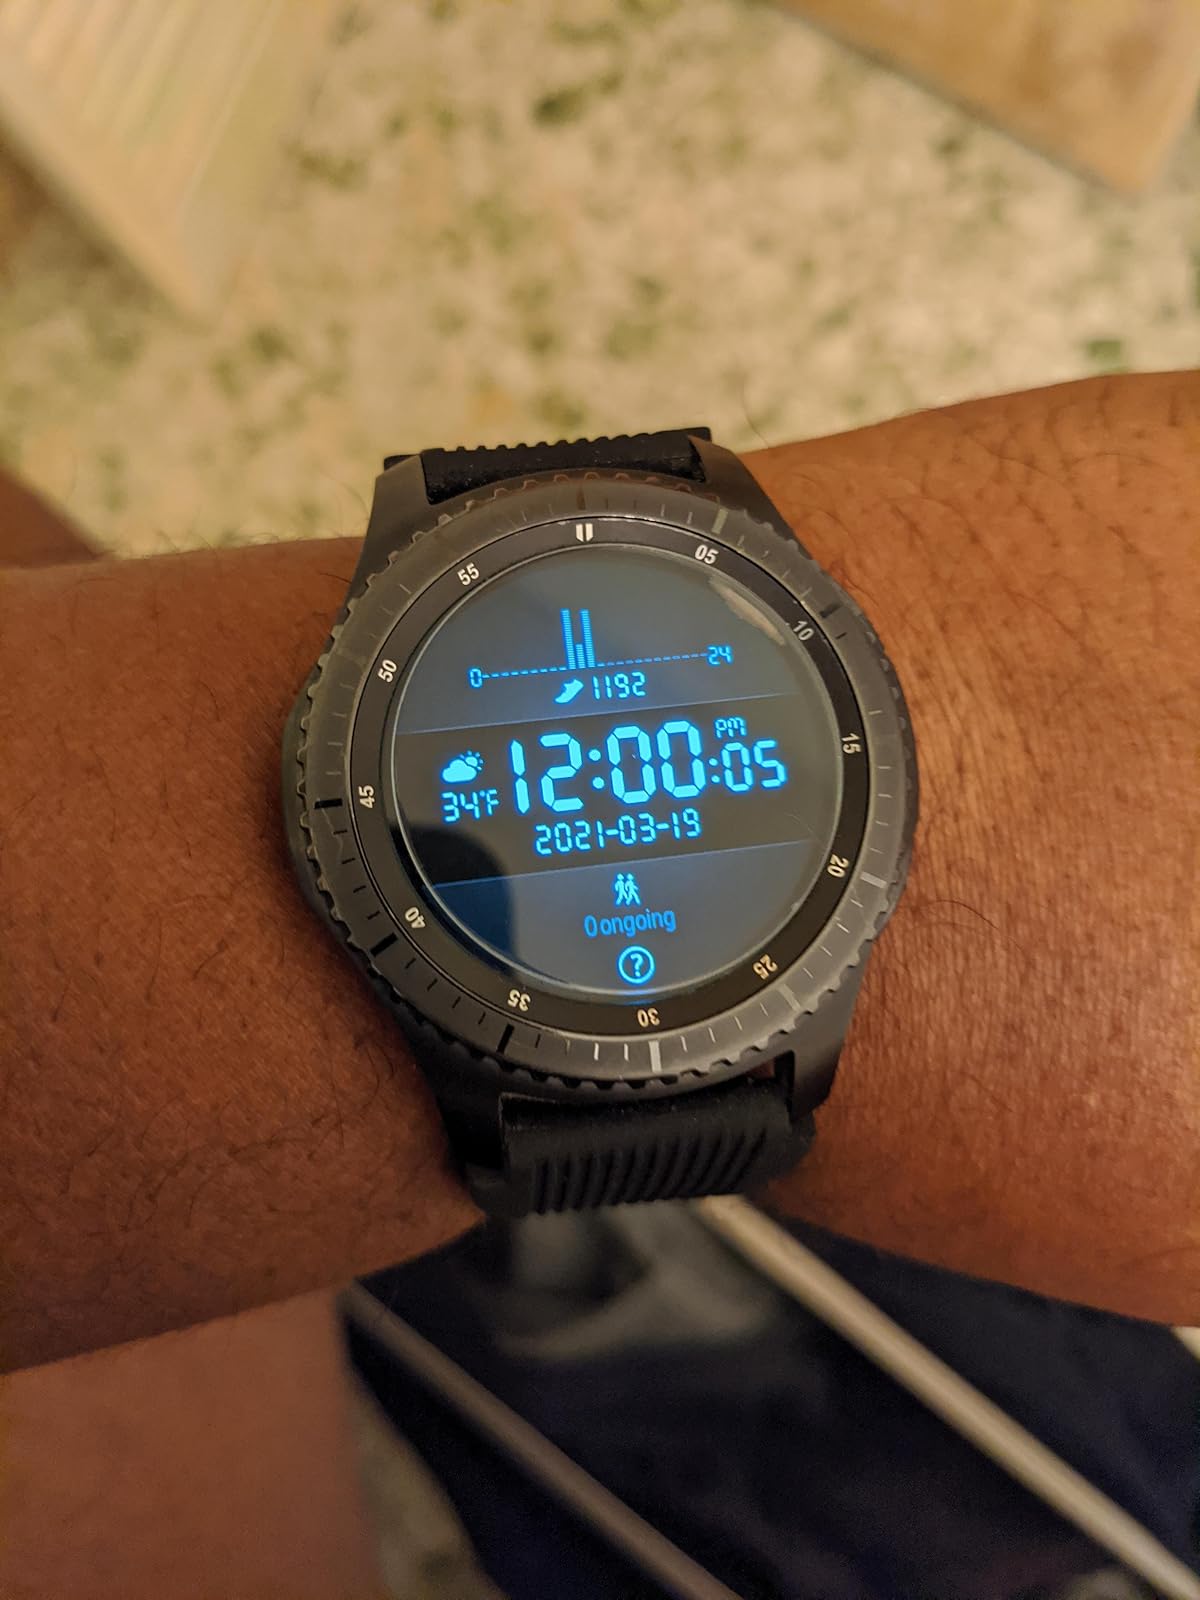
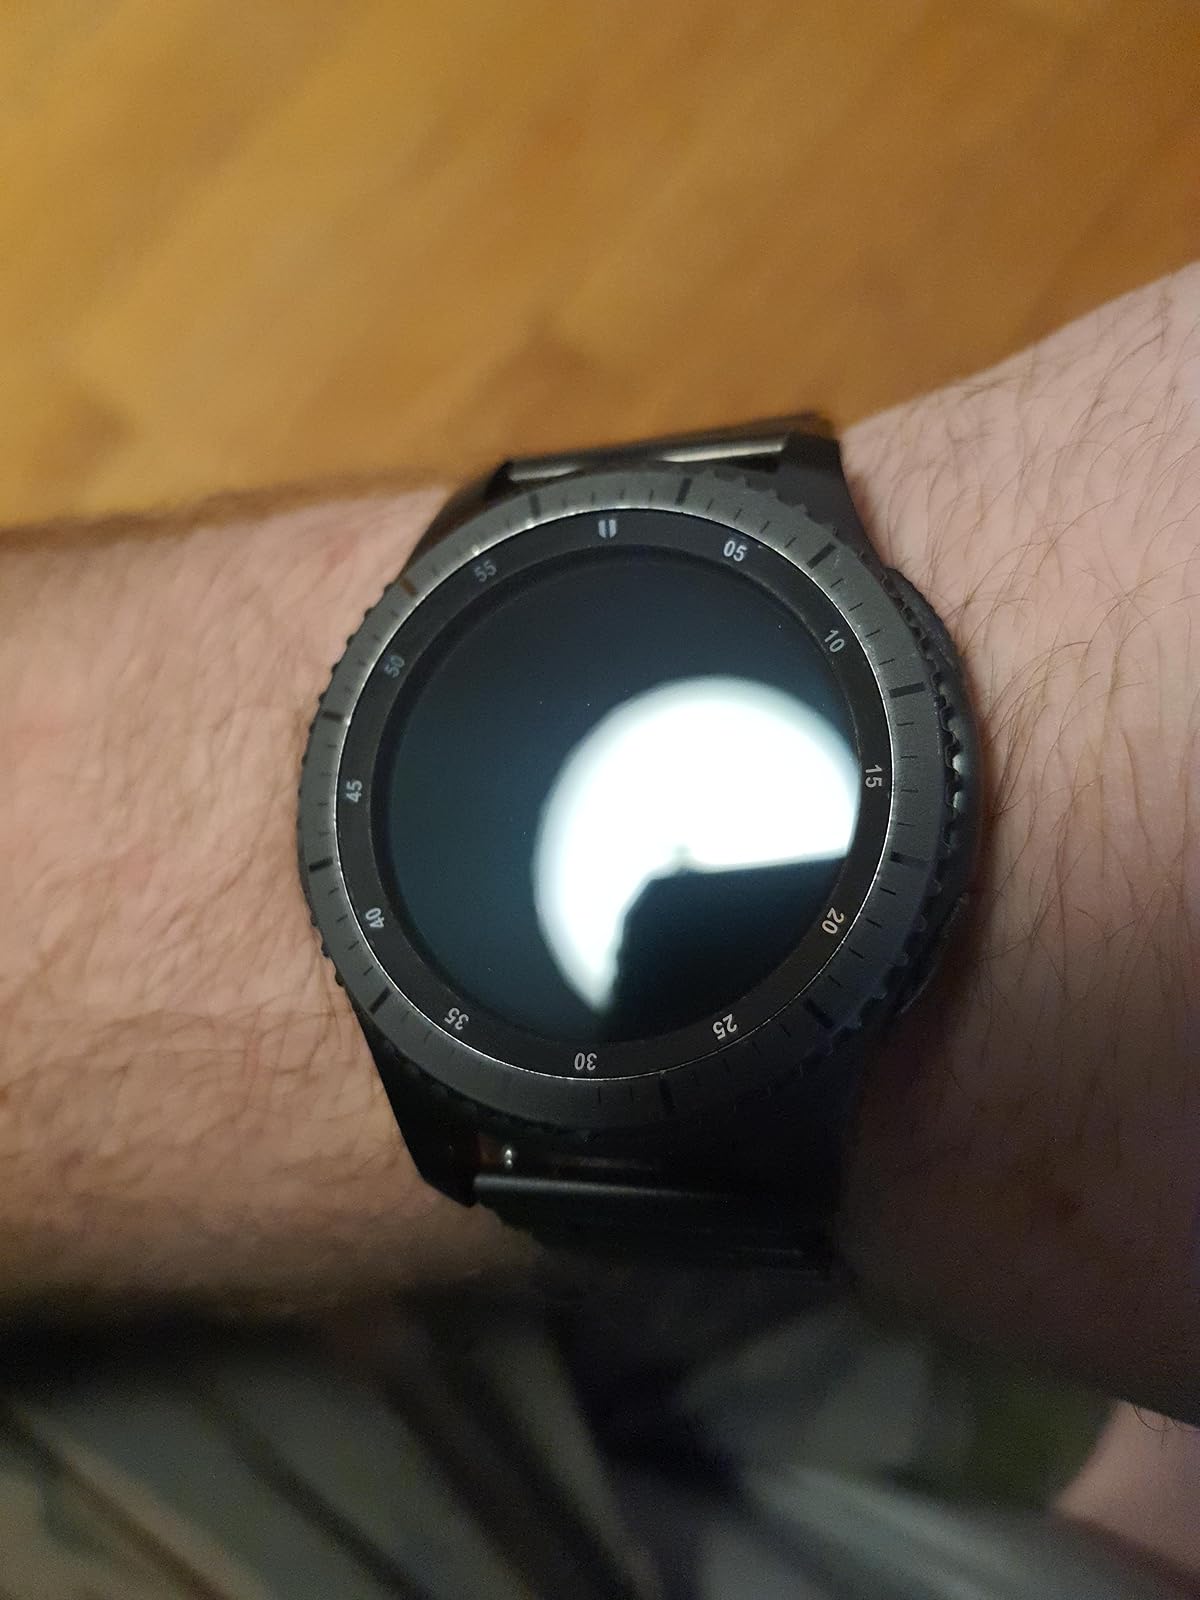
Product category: smartwatch
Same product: yes